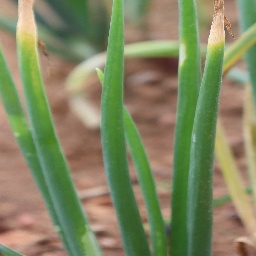
Label: Iris yellow virus